Valinokkam

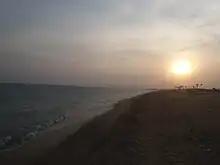

Valinokkam is a village in Ramanathapuram district in Tamil Nadu. Because it is near the seashore, Valinokkam is famous for salt production. The Tamil Nadu Salt corporation started Salt production from Valinokkam in the year 1974. It is also well known for the shrine of Imraan Ummayah Al Badawiyyah shaheed and Sulthan Abdul Qadir Popularly called as Peer Muhammad, Noor Muhammad waliyullah Dargah by the local people.